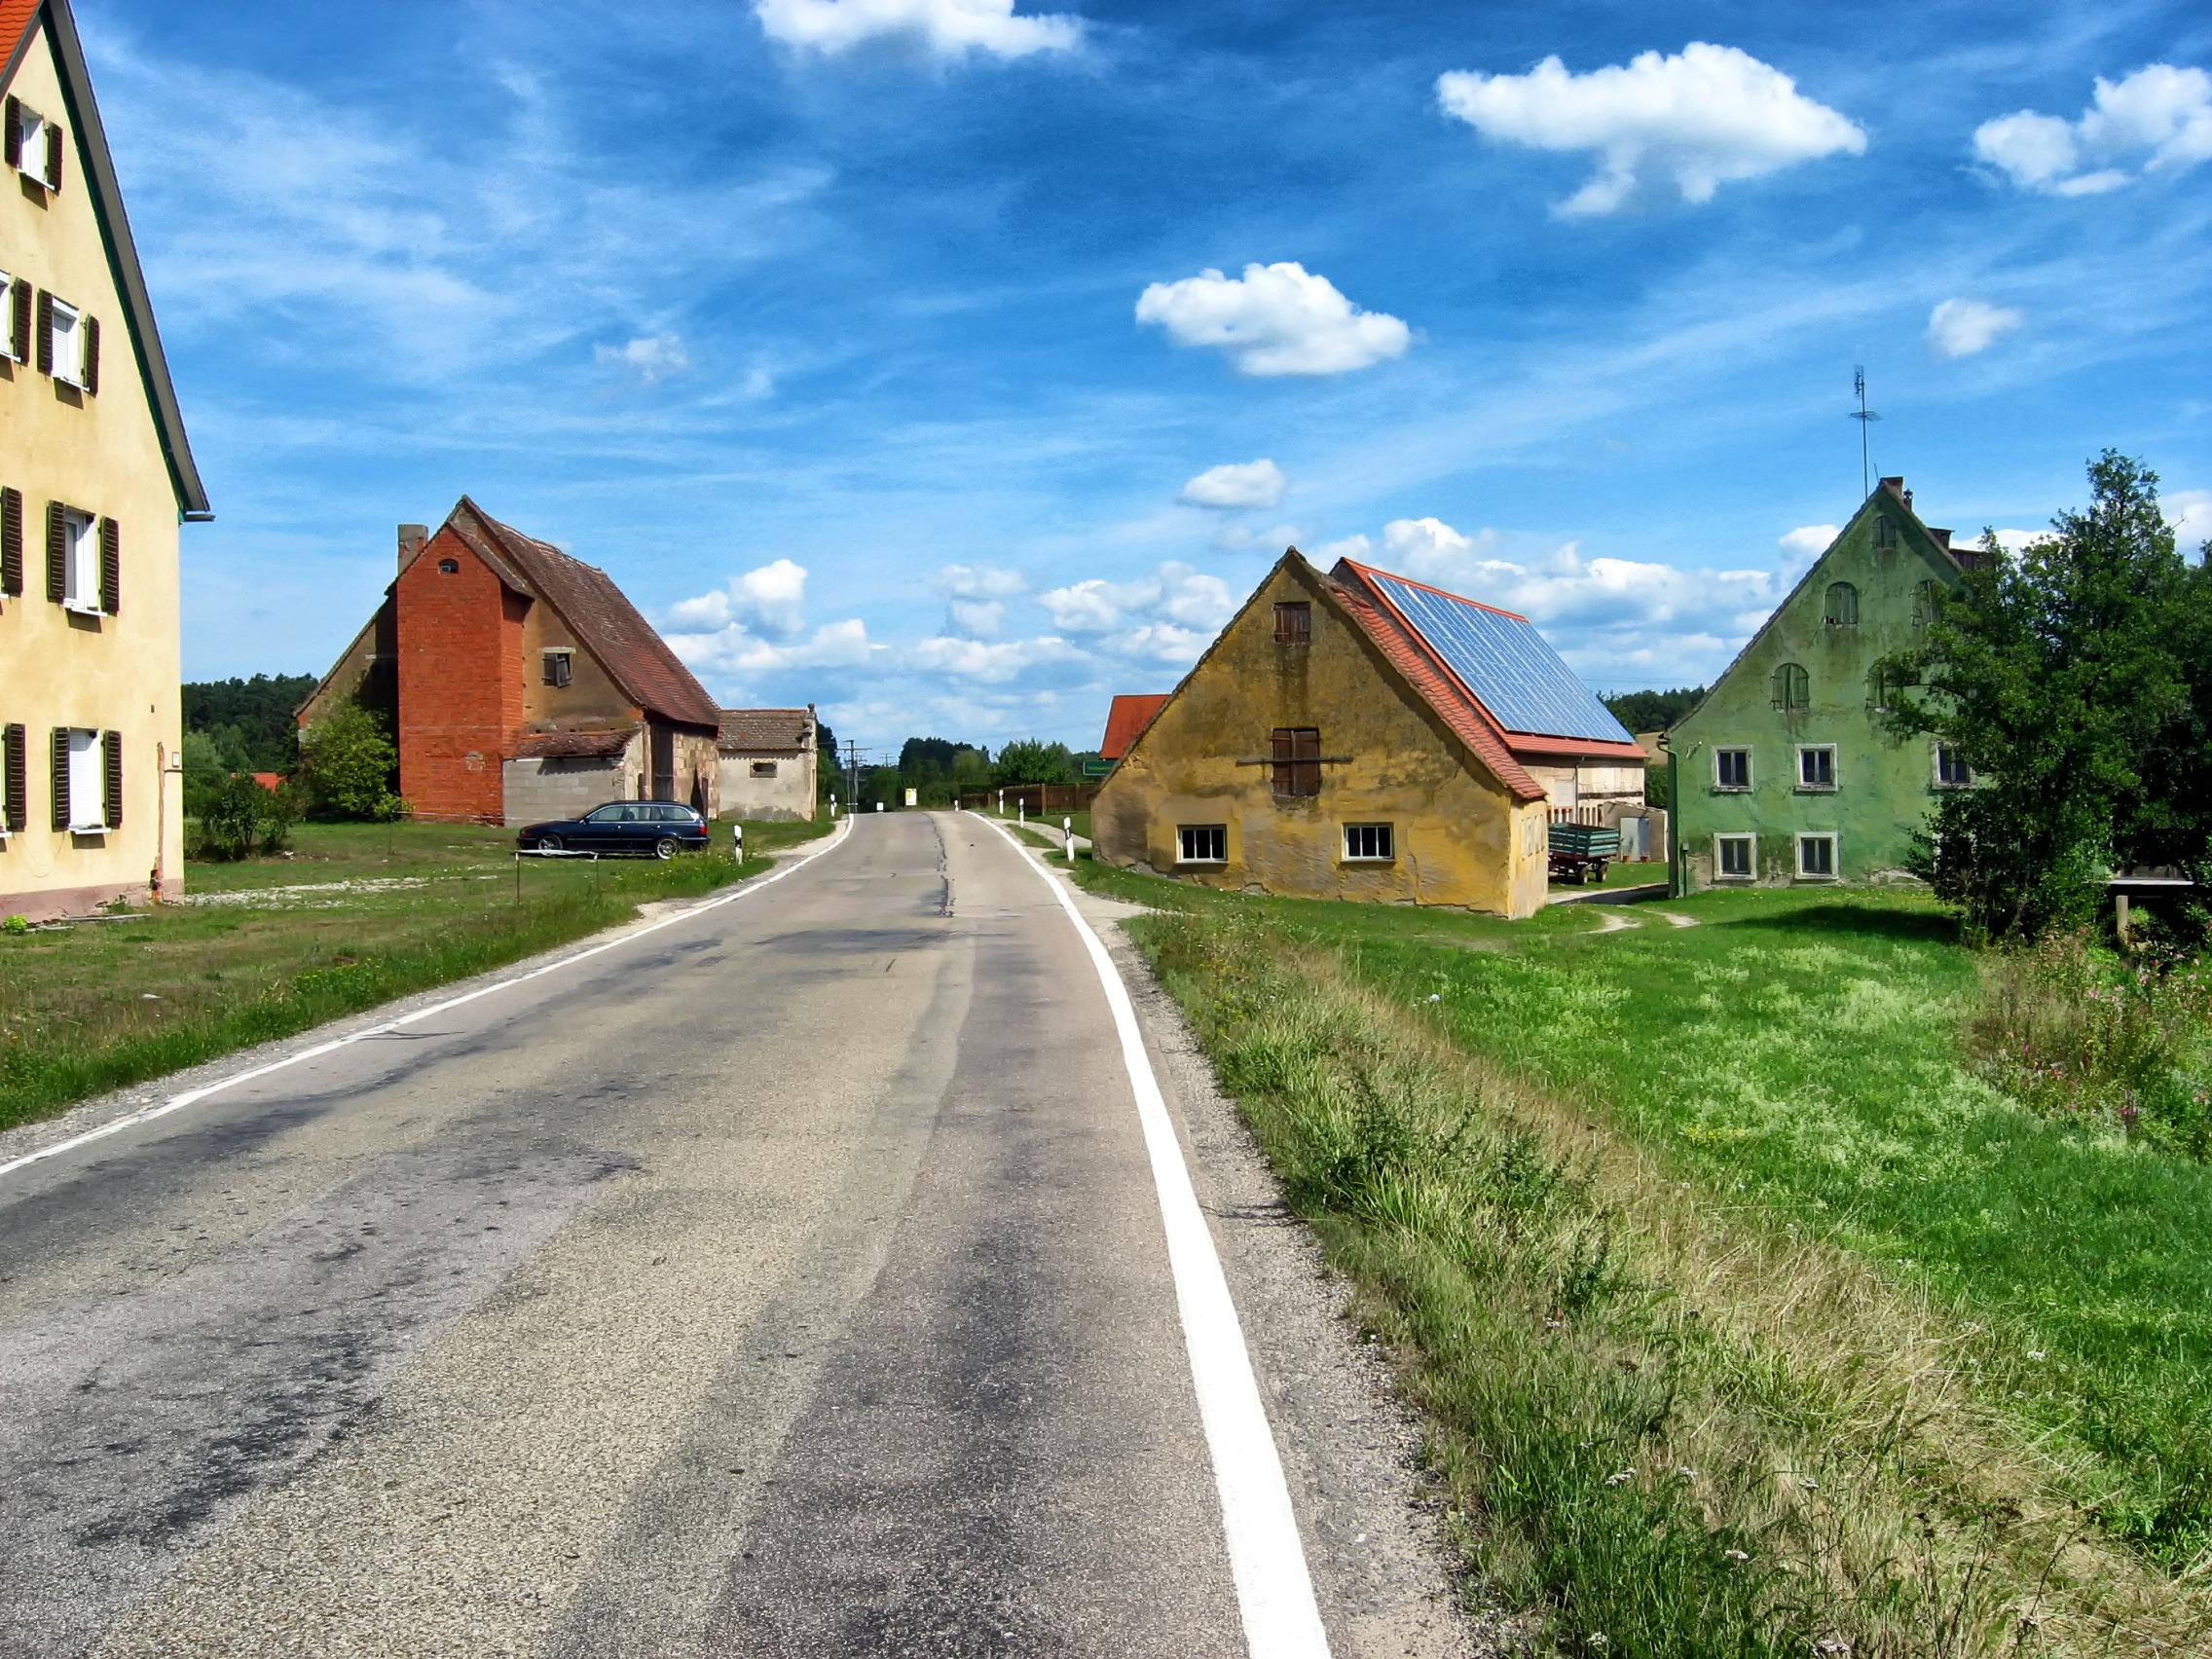
landscape, nature, mountain, architecture, sky, road, farm, town, mountain range, village, scenic, outside, clouds, infrastructure, houses, germany, bavaria, estate, rural area, residential area